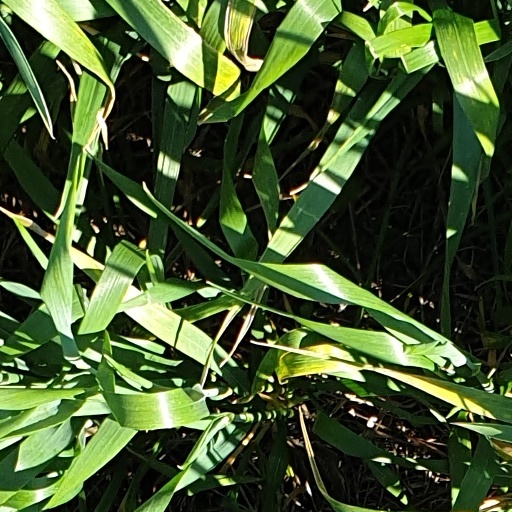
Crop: wheat